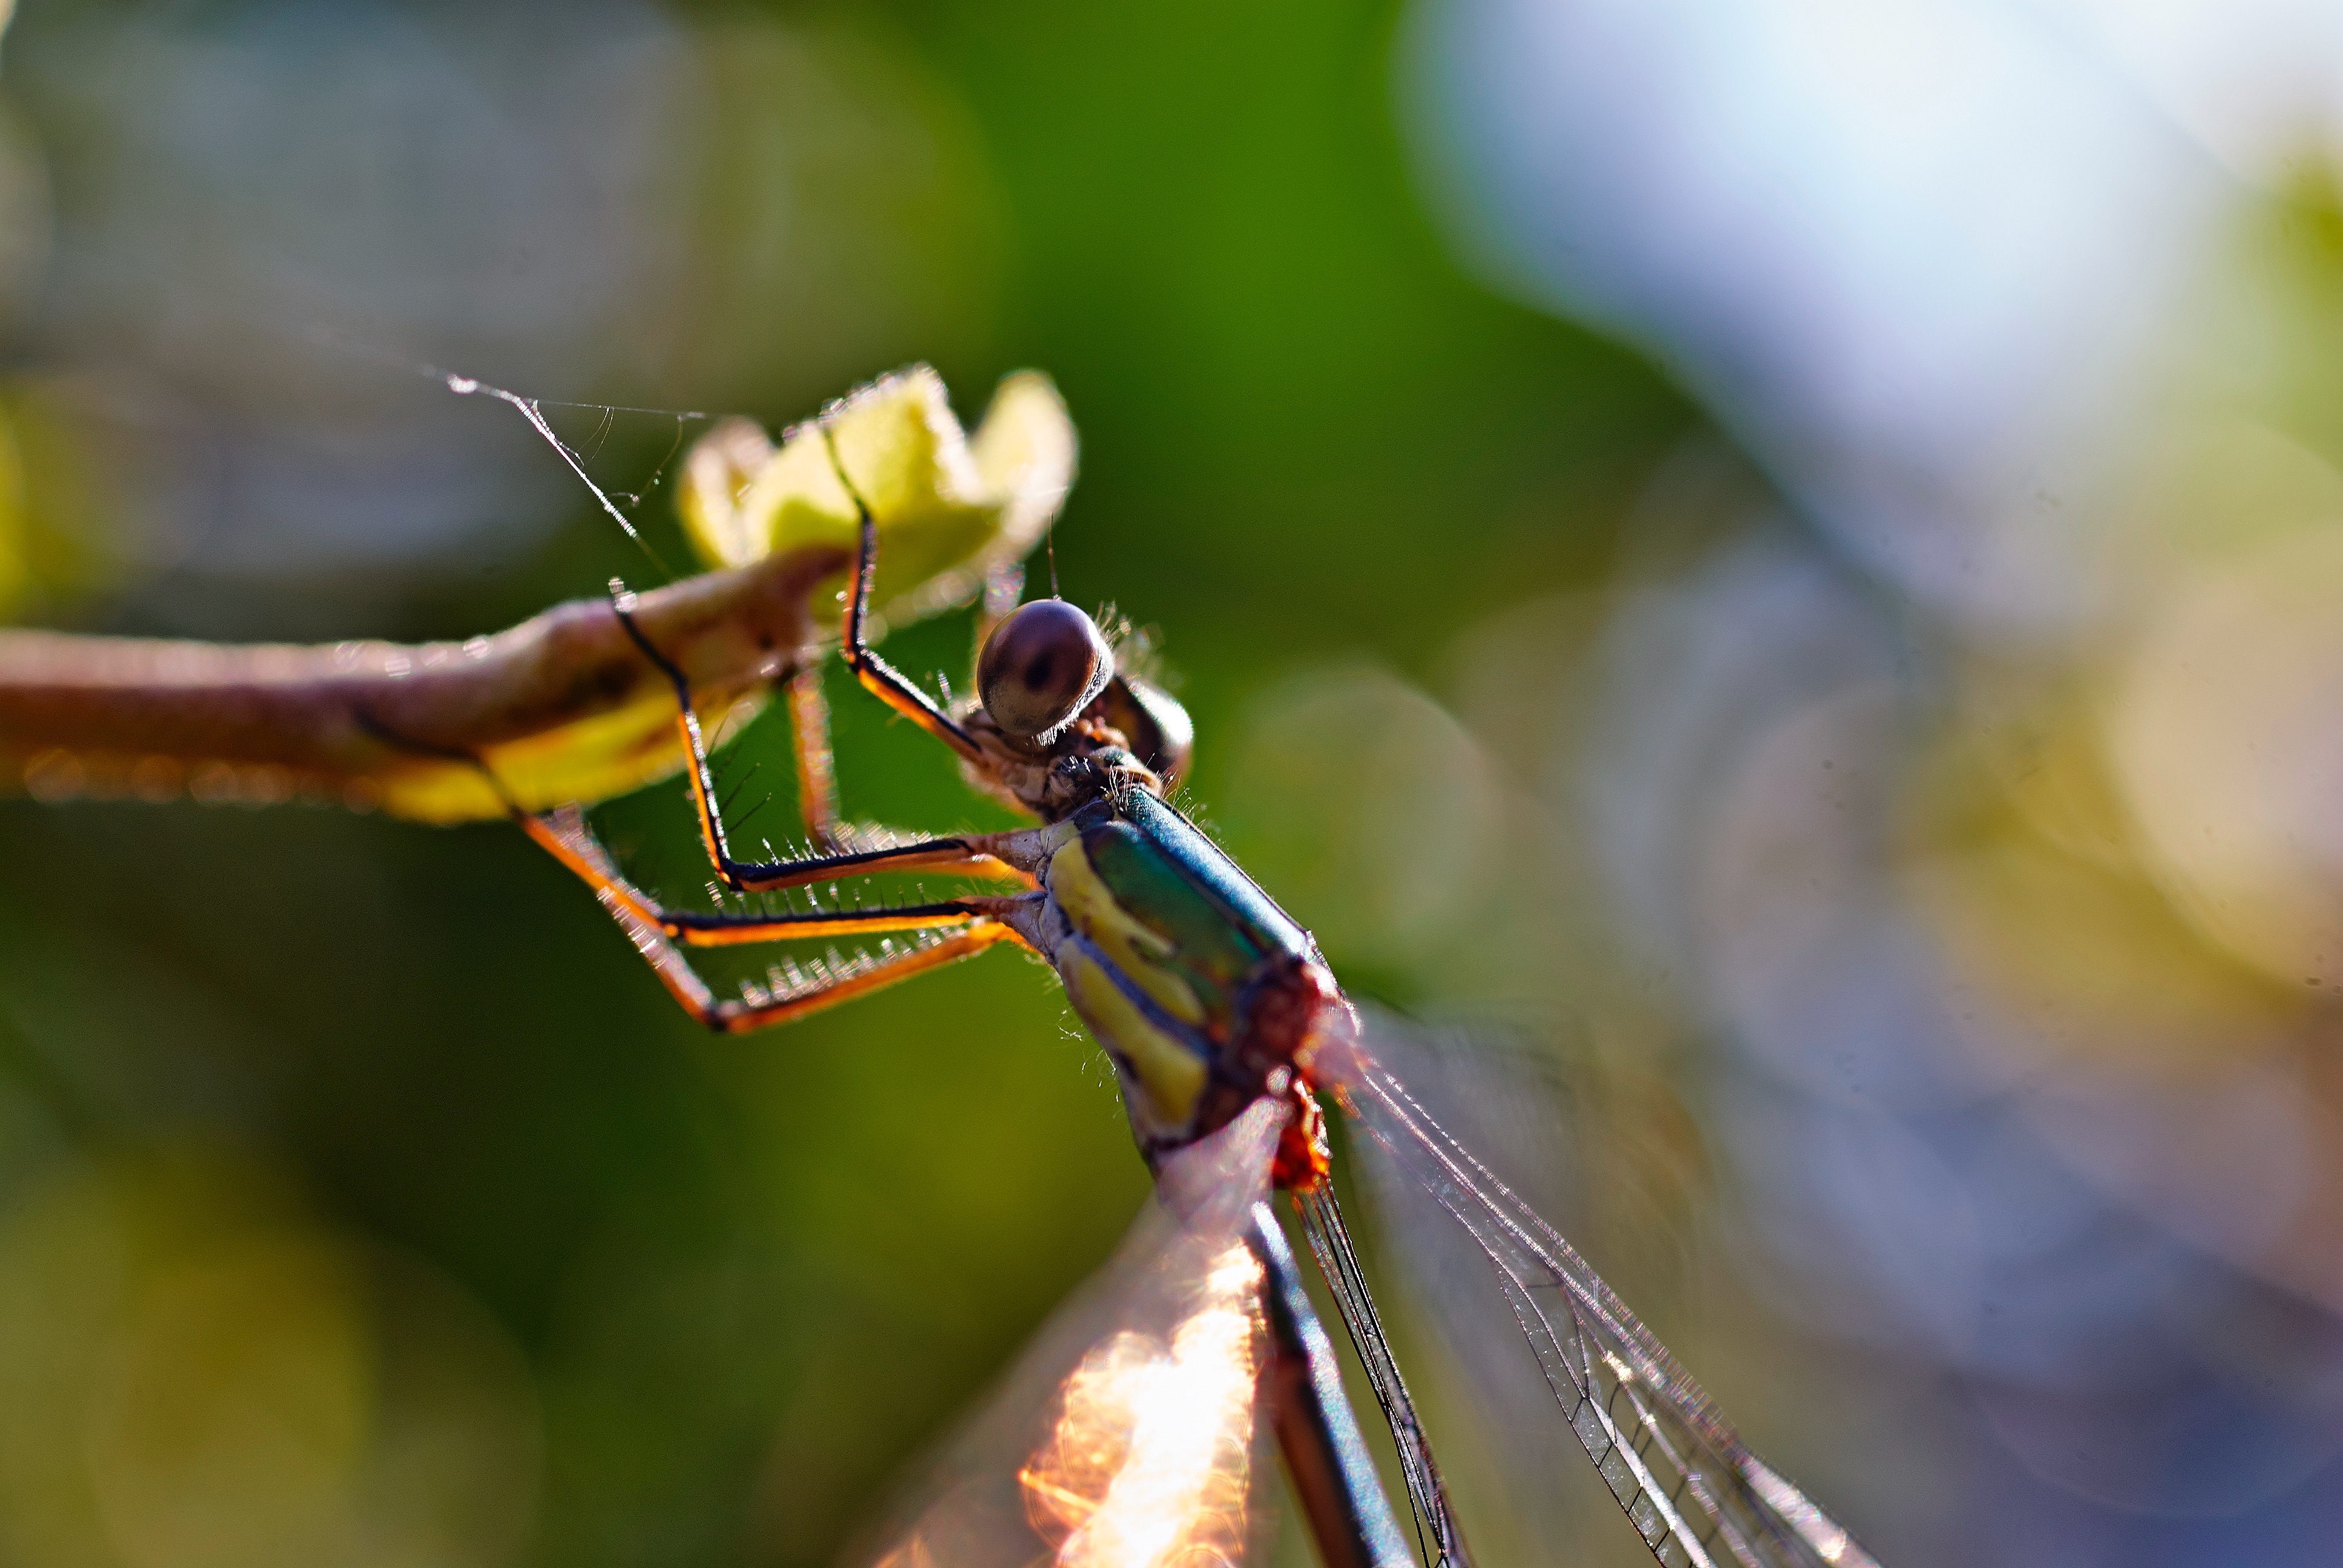
nature, wing, photography, flower, green, insect, yellow, fauna, invertebrate, close up, dragonfly, damselfly, macro photography, arthropod, plant stem, dragonflies and damseflies